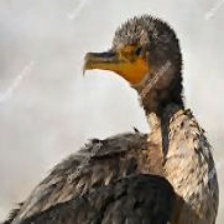
Species: DOUBLE BRESTED CORMARANT
Scientific name: PHALACROCORAX AURITUS